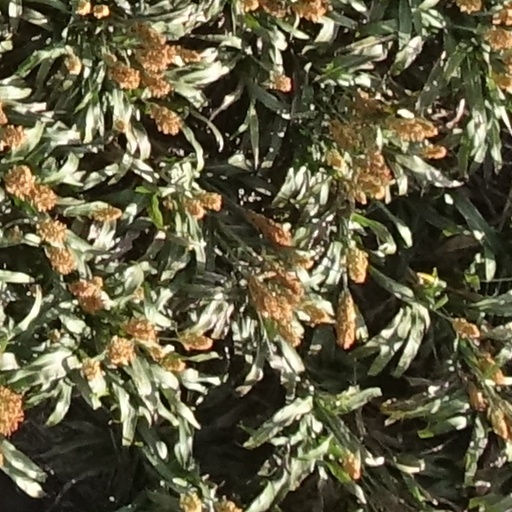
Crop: sorghum